Schenck House (Buffalo)

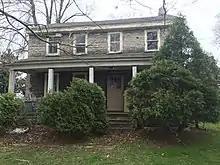

The Schenck House (built 1822) is one of the earliest extant homes currently within the City of Buffalo limits. It was built by early pioneer and farmer Michael Schenck and his son Samuel Schenck out of limestone.